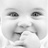
Emotion: happy